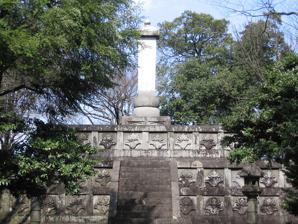
Building: Kaga Domain Maeda Clan Graves
Country: Japan
Year built: 1646
Edo period mausoleum in Takaoka, Japan Kaga Domain Maeda clan Graves ( 加賀藩主前田家墓所 , Kaga-hanshu Maeda-ke Byōsho ) is a National Historic Site covering the monumental mausoleum of the Sengoku samurai and early Edo period daimyō of Kaga Domain , Maeda Toshinaga located in the city of Takaoka , Toyama Prefecture and the large Nodayama cemetery containing 80 graves of the Maeda clan , located in the city of Kanazawa , Ishikawa Prefecture . Maeda Toshinaga Masoleum 前田利長墓所 Maeda Toshinaga Masoleum Maeda Toshinaga Masoleum Show map of Toyama Prefecture Kaga Domain Maeda Clan Graves (Japan) Show map of Japan Location Takaoka, Toyama , Japan Region Hokuriku region Coordinates 36°44′15″N 137°01′23″E / 36.73750°N 137.02306°E / 36.73750; 137.02306 History Founded 1646 Periods Edo period Site notes Excavation dates 2007 Public access Yes National Historic Site of Japan Overview Mausoleum of Maeda Toshinaga Maeda Toshinaga Masoleum ( 前田利長墓所 , Maeda Toshinaga Byōsho ) is the monumental mausoleum of Maeda Toshinaga (1562-1614), a Sengoku samurai and early Edo period daimyō of Kaga Domain , located in the city of Takaoka , Toyama Prefecture . Maeda Toshinaga was the eldest son of Maeda Toshiie and first daimyō of Kaga Domain . He died at Takaoka Castle in 1614. His brother, Maeda Toshinori , the third daimyō of Kaga Domain, built this massive mausoleum complex in the outskirts of Takaoka . The tombstone itself is an eight-meter tall slab of granite on a three tier base, surrounded by stone fences and two concentric moats and three sides. At present, the area of the mausoleum covers approximately 10,000 square meters; however, as a result of an archaeological survey conducted in 2007, its original extent was three times larger (i.e. 33,000 square meters) which is consistent with the dimensions found in historical records preserved by the Maeda clan . This makes it by far the largest tomb of any Sengoku period warlord. It was clearly designed for secondary use as a fortification in times of emergency. At present, the inner moat is largely filled in, and much of the outer area is part of the adjacent Takaoka Municipal Yoshiko Junior High School grounds or the Takaoka Municipal Maeda Tennis Courts. On January 1, 1965, it was designated as a Toyama prefectural historic site, and on February 12, 2009, along with the Maeda clan cemetery in Nodayama in the city of Kanazawa it was designated a national historic site. Nodayama Maeda clan cemetery 野田山加賀藩主前田家 墓所 Nodayama Maeda clan cemetery Show map of Ishikawa Prefecture Kaga Domain Maeda Clan Graves (Japan) Show map of Japan Location Kanazawa, Ishikawa , Japan Region Hokuriku region Coordinates 36°31′36″N 136°39′52″E / 36.52667°N 136.66444°E / 36.52667; 136.66444 History Periods Edo period Site notes Public access Yes National Historic Site of Japan Nodayama Maeda clan cemetery Nodayama Maeda Clan cemetery ( 野田山加賀藩主前田家 墓所 , Nodoyama Kaga-han Maeda-ke Byōsho ) is a cemetery containing the graves of the various Edo period daimyō of Kaga Domain , located in the city of Kanazawa , Ishikawa Prefecture .  The Nodayama cemetery is located to the south of the city center of Kanazawa, and is the largest public cemetery in the city. In addition to the tombs of successive generations of the Maeda clan , who served as daimyō over the provinces of Kaga , Noto and Etchū Provinces under the Tokugawa shogunate , the cemetery also has the graves of noted local residents and also numerous graves of the war dead from the region. The area protected under the National Historic Site designation is only the portion containing the Maeda clan graves, and covers and area of 86,294.35 square meters. Within the Nodayama cemetery are the graves of some 80 members of the Maeda clan, including daimyō , official wives, and various children. The graves are unusual in that they take the form of dome-shaped tumuli in three layers, with a grave marker in front of each tumulus, resembling ancient dome-shaped kofun . Most of the daimyō graves have a diameter of 16 meters, with the exception of the grave of Maeda Toshiie , which is the largest at 19-meters. The size of these graves is unparalleled by other daimyō graveyards. Surrounding the tombs of each daimyō and his family are many smaller tombs for important retainers of the clan, as well as numerous Edo-period tombs of important residents of Kanazawa. See also History portal Japan portal List of Historic Sites of Japan (Toyama) List of Historic Sites of Japan (Ishikawa) References